Hilton, Chatswood

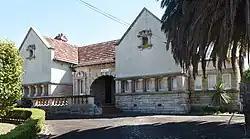
Hilton

Hilton is a heritage-listed residence in Chatswood, City of Willoughby, New South Wales, Australia. It was designed by Albert Borchard and built during 1903. It is also known as Broxbourne. It was added to the New South Wales State Heritage Register on 2 April 1999.